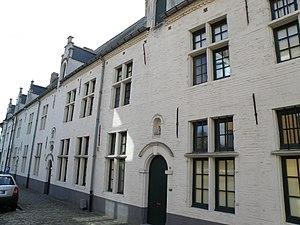
Aarschot, Belgique. Béguinage, maisonnettes de béguines sur la face ouest du béguinage.
Le terme de béguinage peut désigner soit une communauté autonome de religieuses, en particulier en Europe du Nord, soit un ensemble de bâtiments intégrés, généralement construits autour d'une cour arborée, hébergeant une telle communauté, et comprenant non seulement les installations domestiques et monastiques, mais aussi des ateliers utilisés par la communauté, et une infirmerie.